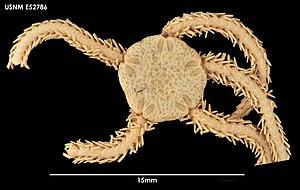
Amphiura est un genre d'ophiures de la famille des Amphiuridae.